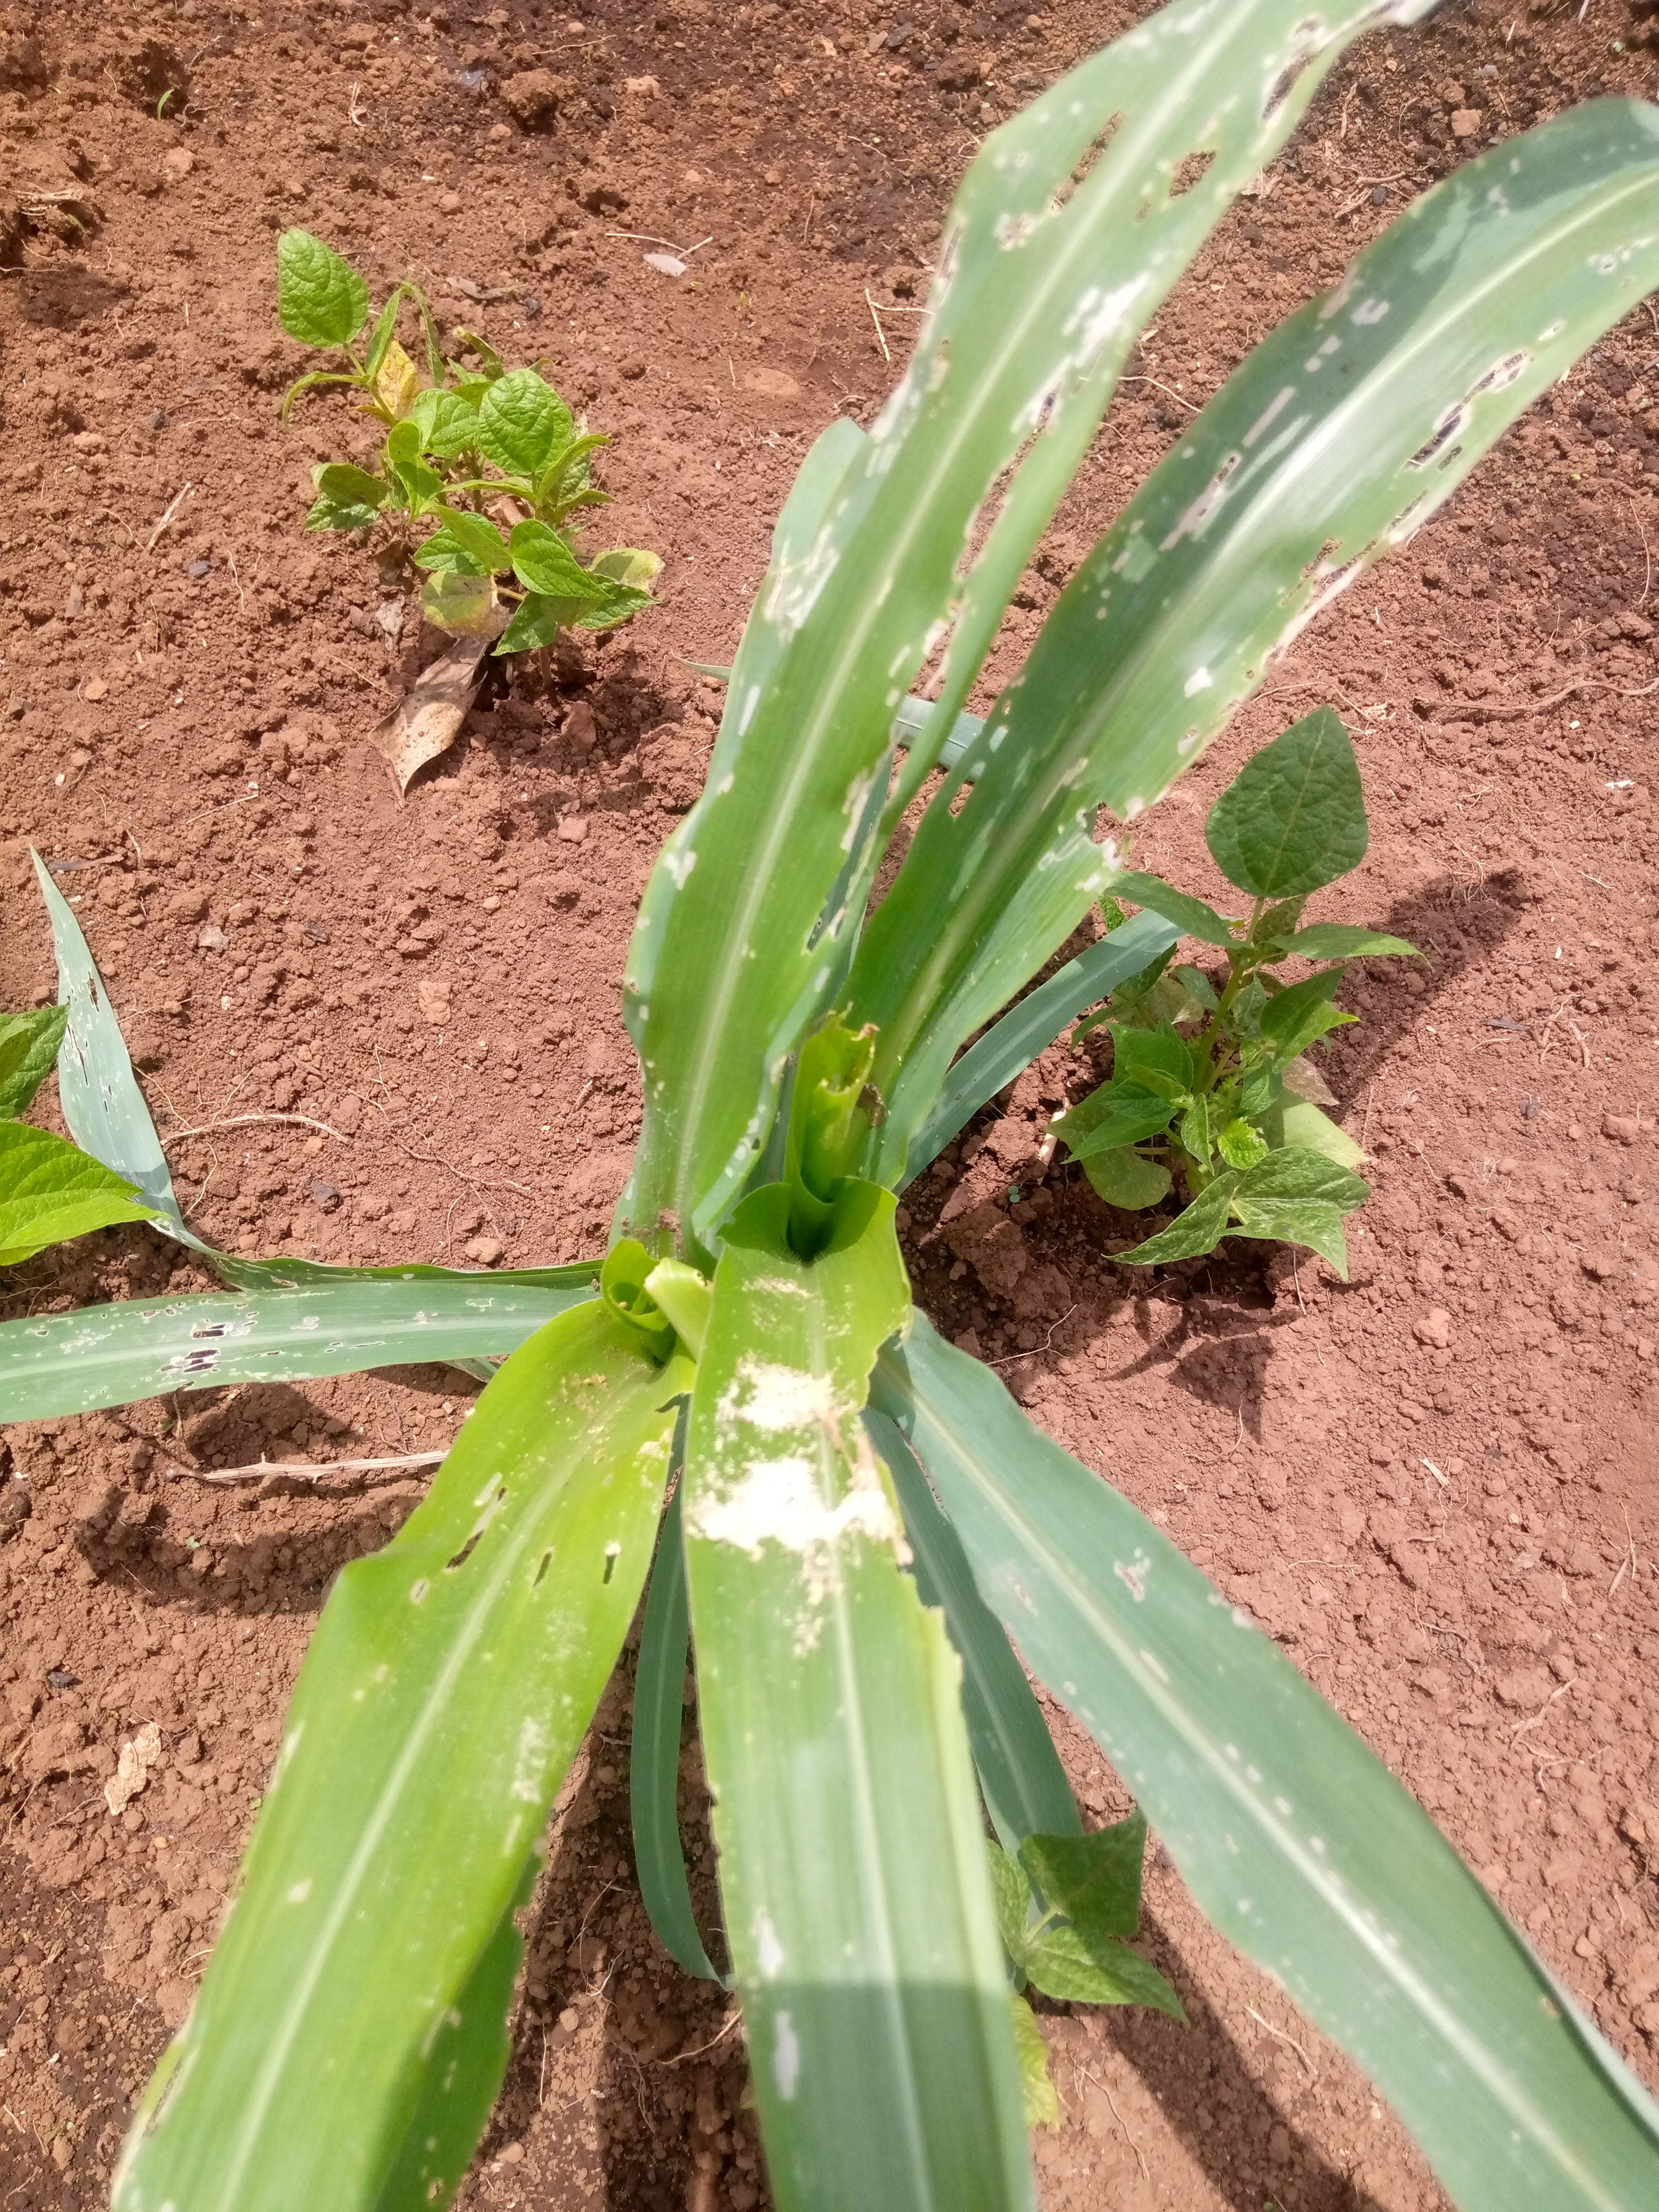
Label: spodoptera_frugiperda